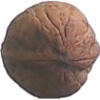
Label: Walnut 1